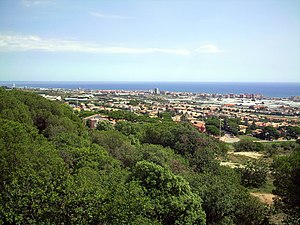
Vilassar de Mar
Vilassar de Mar er en catalansk by i comarcaet Maresme i provinsen Barcelona i det nordøstlige Spanien. Byen har 20.636 indbyggere og dækker et areal på 4,01 km². Den er beliggende mellem byerne Premià de Mar og Cabrera de Mar, der også er placeret mellem Mataró, hovedstaden i comarcaet, og Barcelona. Vilassar de Mar betjenes af Rodalies de Catalunya, der bl.a. opererer mellem Barcelona og Maçanet-Massanes.